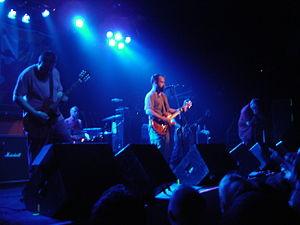
Clutch est un groupe de rock et heavy metal américain, originaire de Germantown, dans le Maryland. Le groupe mélange stoner rock, funk et heavy metal.